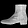
Label: Ankle boot